Hercule de Serre

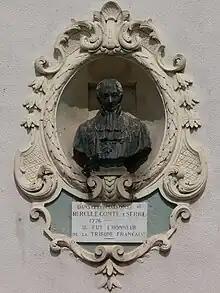
Bust of Hercule, Comte de Serre, in Pagny-sur-Moselle, Lorraine, France

On 30 December 1818 de Serre accepted the Justice portfolio in the Ministry of Jean-Joseph Dessolles.